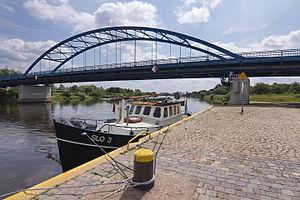
Stolzenau est une commune de l'arrondissement de Nienburg/Weser en Basse-Saxe. Ce chef-lieu d’agglomération est traversé par la Weser.